Sky position (RA, Dec in degrees): 143.922, 1.23
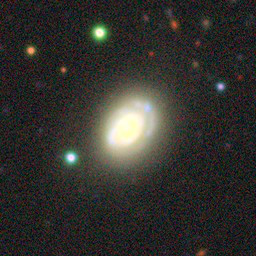
Galaxy morphology: Unbarred Tight Spiral Galaxies